Souillac station

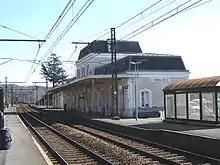
Souillac station

Souillac is a railway station in Souillac, Occitanie, France. The station opened in 1889 and is on the Orléans–Montauban railway line. The station is served by Intercités de nuit (night train), Téoz (Intercity) and TER (local) services.